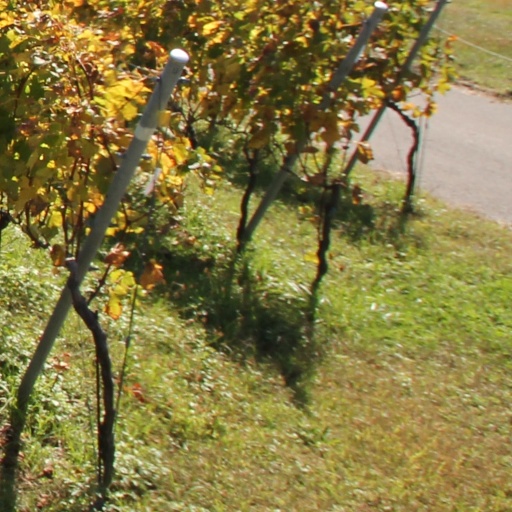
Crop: grape